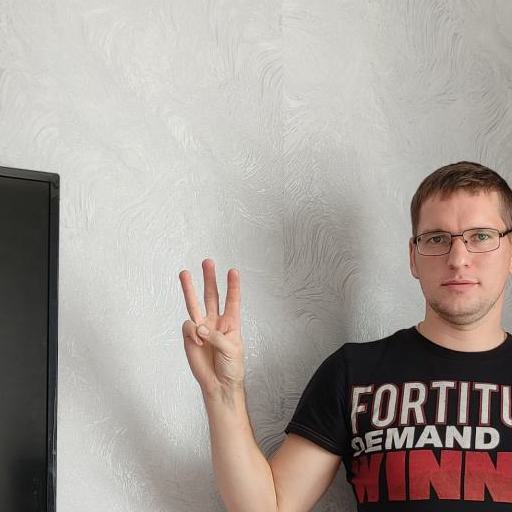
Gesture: three